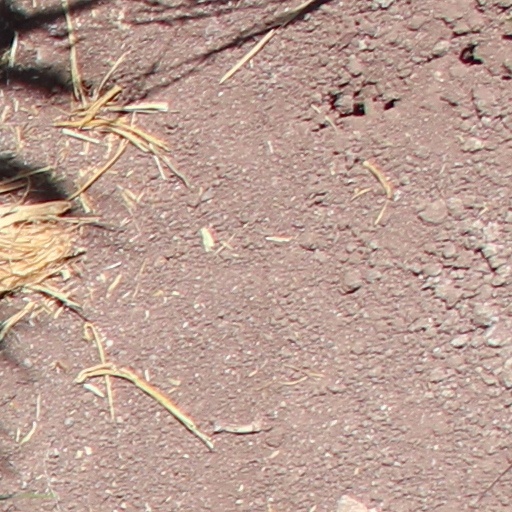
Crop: wheat